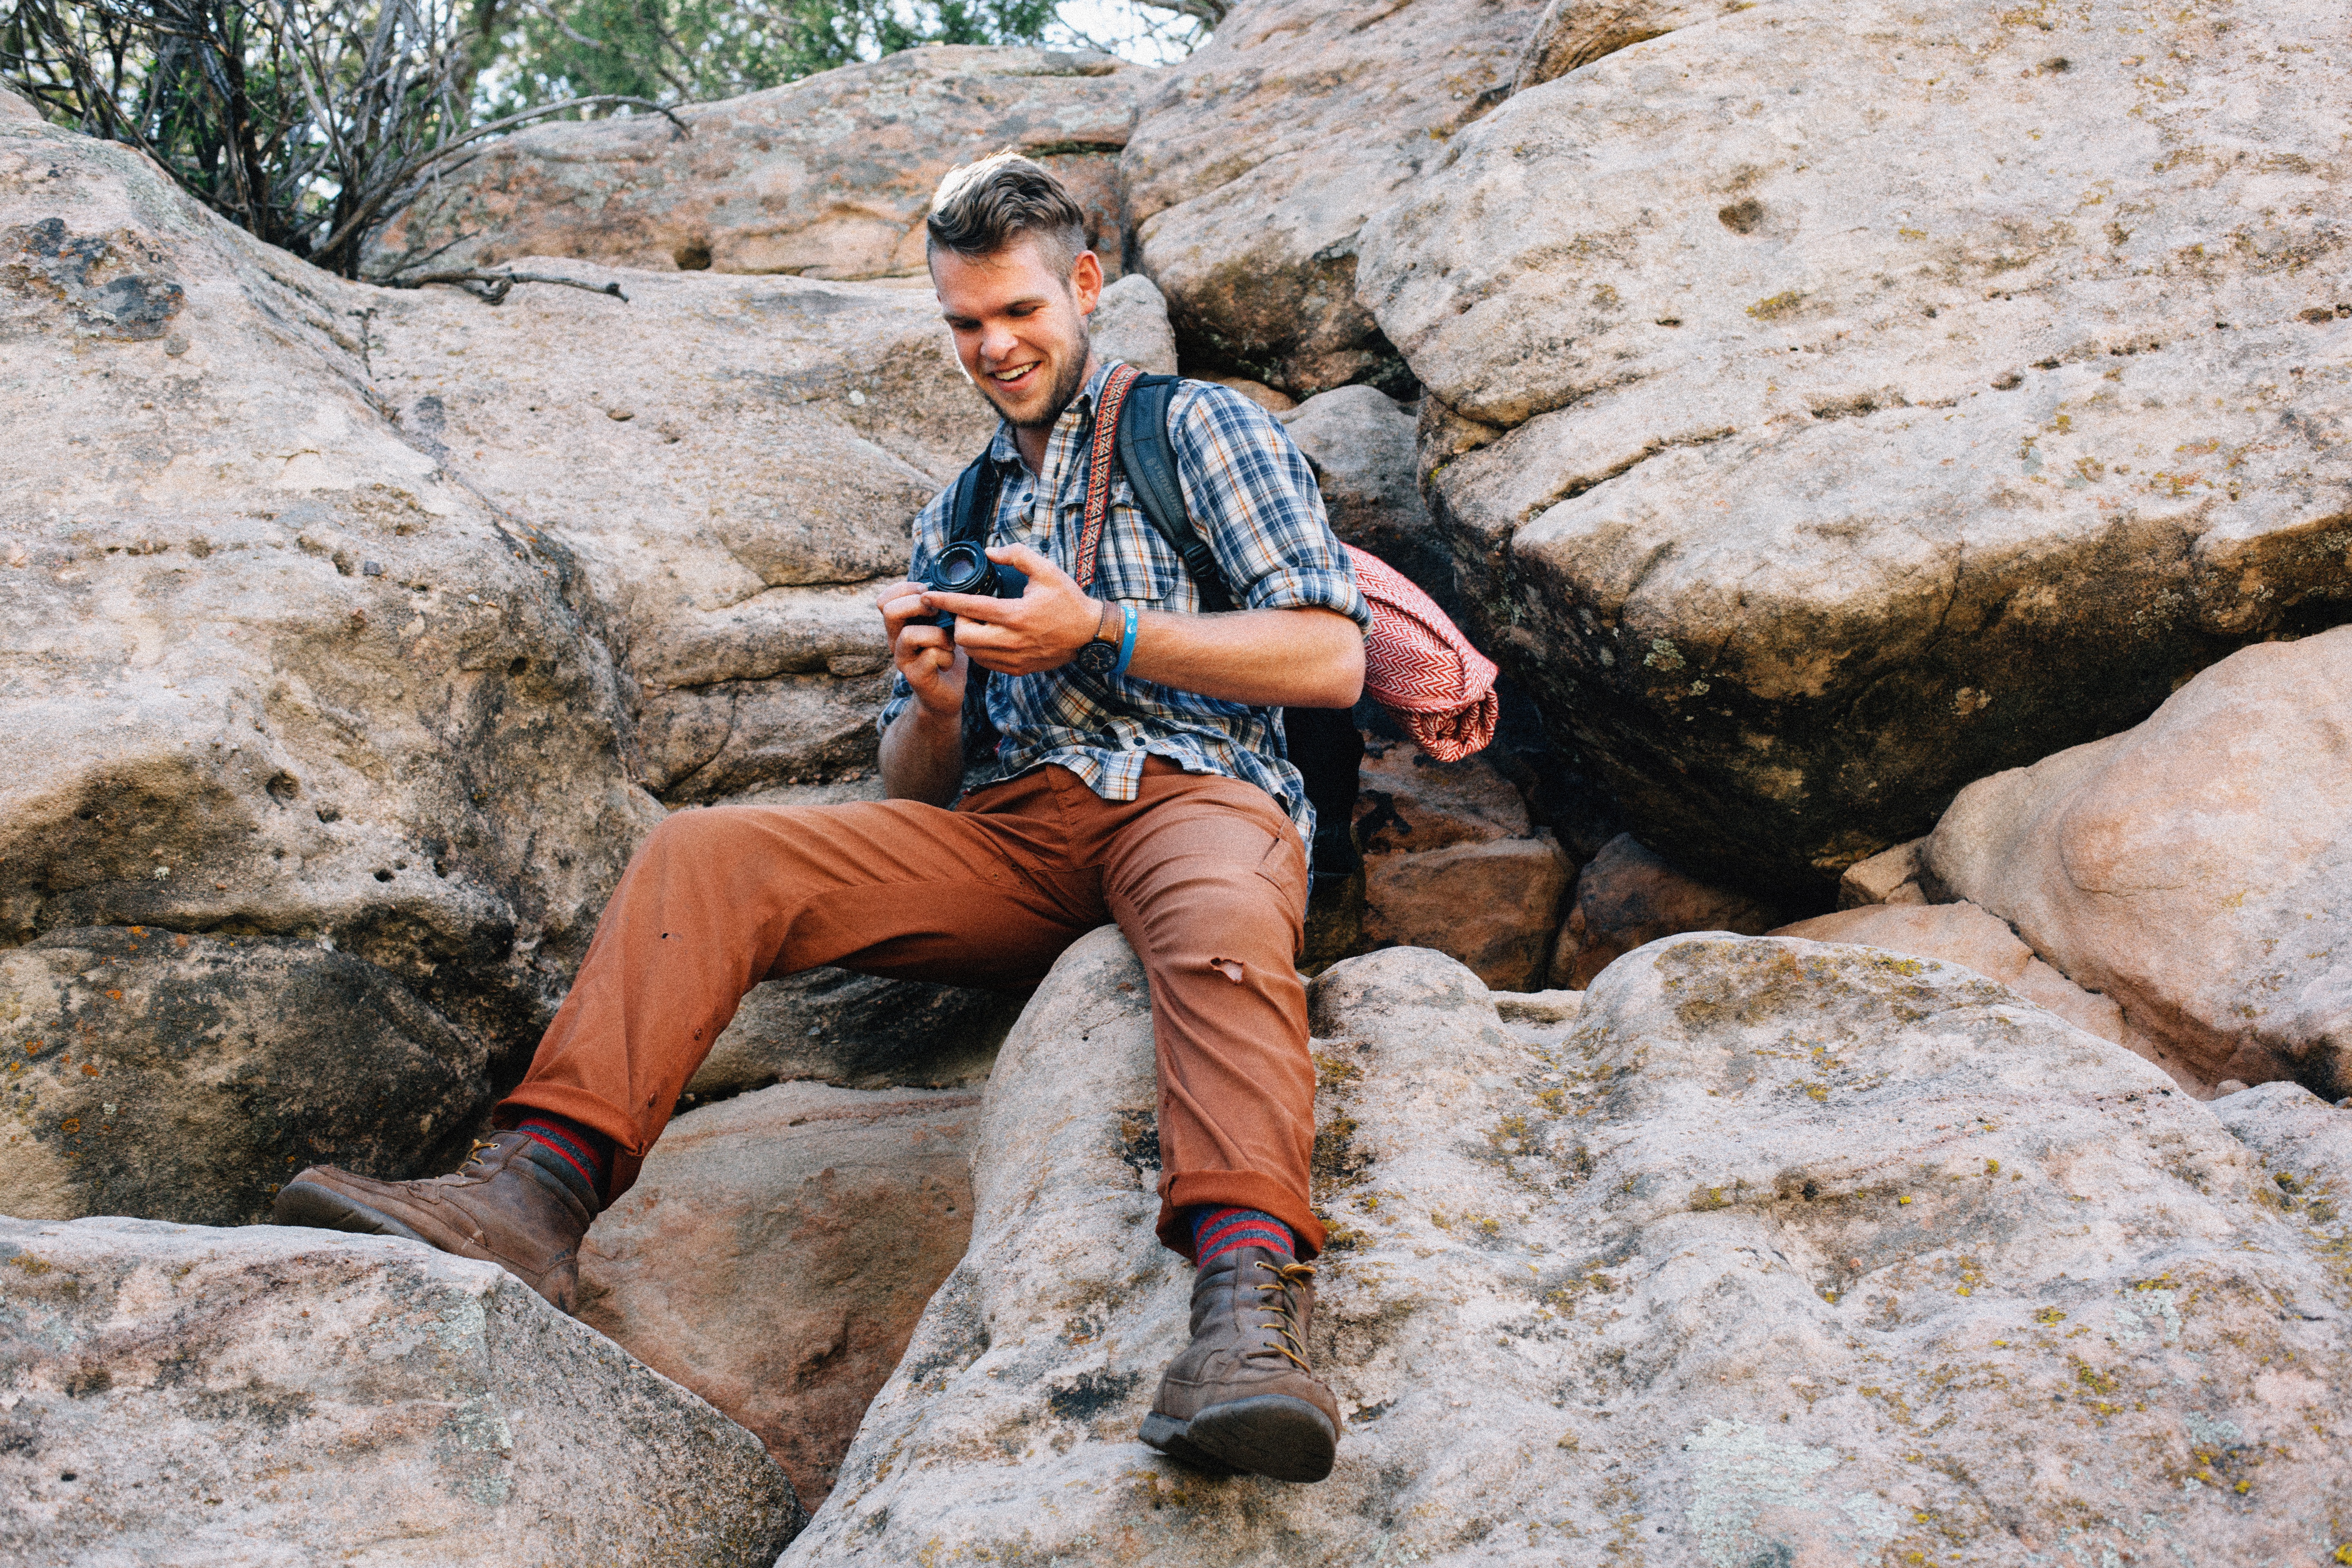
rock, walking, hiking, adventure, recreation, climbing, rock climbing, extreme sport, geology, sports, backpacking, wadi, outdoor recreation, sport climbing